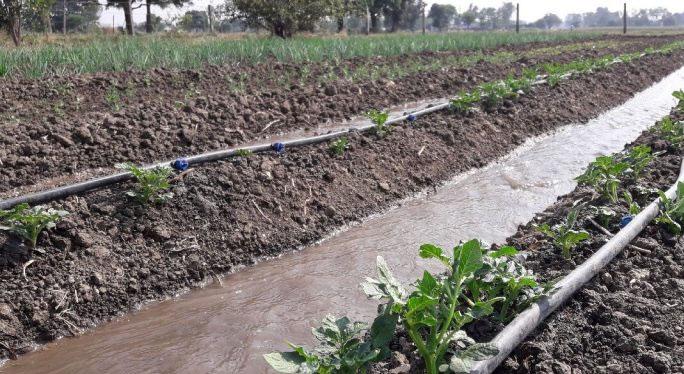
Sehemu ya shamba lililolimwa na kutayarishwa. Mitaro midogo imelimwa, maji yanapita kwenye upande katikati ya mimea iliyo kwenye kilima kidogo. Mipira ya kupitishia maji, masaa ya mchana.